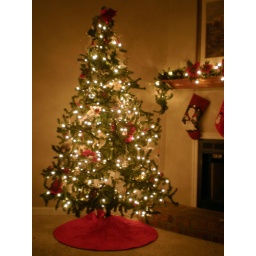
Put up the tree on Saturday. Decorated in silver and red.